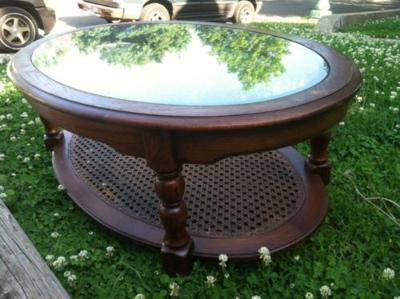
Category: table